James Monteith Grant

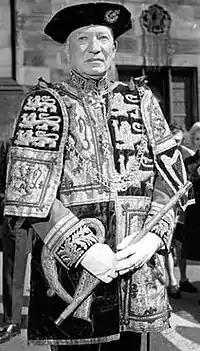
James Monteith Grant, Lord Lyon King of Arms

Sir James Monteith Grant (19 October 1903 – 1 December 1981) was Lord Lyon King of Arms of Scotland from 1969 to 1981.